James A. Wetmore

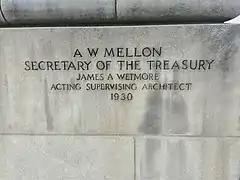
Cornerstone of a Courthouse and Post Office showing Wetmore's name (Prescott, Arizona)

In 1911, he became the executive officer to the supervising architect, James Knox Taylor. He was the EO, which put him in charge of all non-technical operations of the office, under Taylor, and then under his successor Oscar Wenderoth who took over in 1912. For a period in 1912 after the resignation of Taylor, Wetmore was acting supervising architect until Wenderoth relocated to Washington.